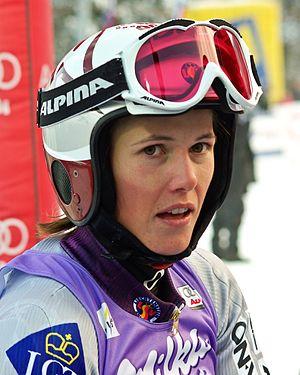
Le Liechtenstein participe aux Jeux olympiques d'hiver de 2014 à Sotchi en Russie du 7 au 23 février 2014. Il s'agit de sa dix-huitième participation à des Jeux d'hiver. Quatre athlètes liechtensteinois, deux hommes et deux femmes, prennent part aux compétitions de ski alpin et de ski de fond. Ils ne remportent pas de médailles.
Marina Nigg, née le 24 avril 1984 à Vaduz, est une skieuse alpin liechtensteinoise spécialiste du slalom.
La participation du Liechtenstein aux Jeux olympiques d'hiver de 2010 à Vancouver au Canada, du 12 au 28 février 2010, constitue la dix-septième participation du pays à des Jeux olympiques d'hiver. La délégation liechtensteinoise est composée de sept athlètes engagés dans deux disciplines, le ski alpin et le bobsleigh.